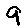
Label: 9